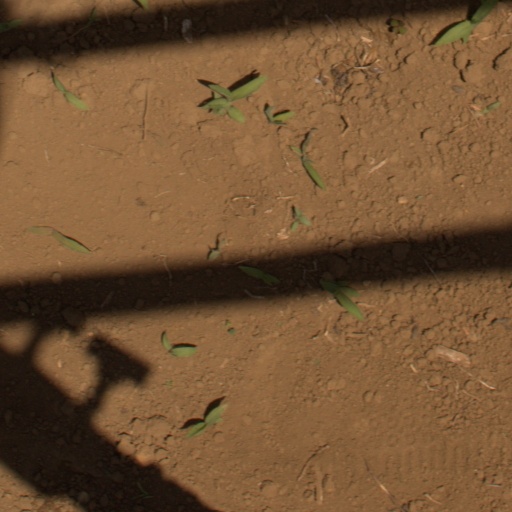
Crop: Jerusalem artichoke